Erythrae

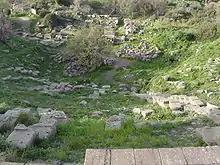
Ruins of the theatre at Erythrae

Erythrae or Erythrai later Lythri(Λυθρί, turk. Ildırı) was one of the twelve Ionian cities of Asia Minor, situated 22 km north-east of the port of Cyssus (modern name: Çeşme), on a small peninsula stretching into the Bay of Erythrae, at an equal distance from the mountains Mimas and Corycus, and directly opposite the island of Chios. It is recorded that excellent wine was produced in the peninsula. Erythrae was notable for being the seat of the Erythraean Sibyl. The ruins of the city are found north of the town Ildırı in the Çeşme district of İzmir Province, Turkey.